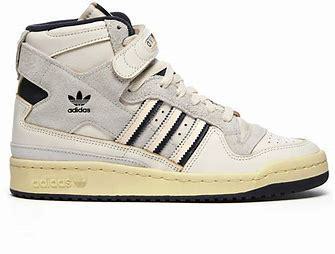
Brand: Adidas
Model: Forum 84